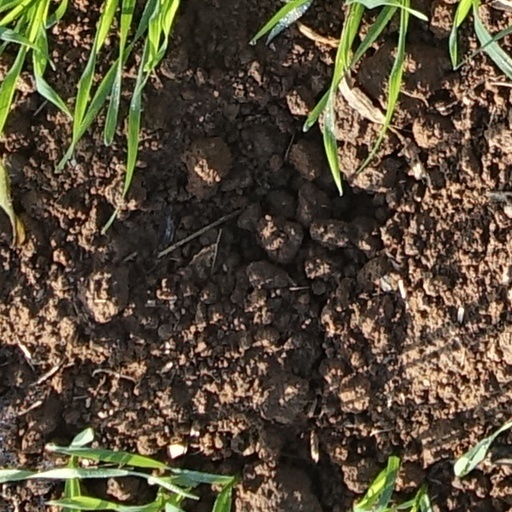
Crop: wheat